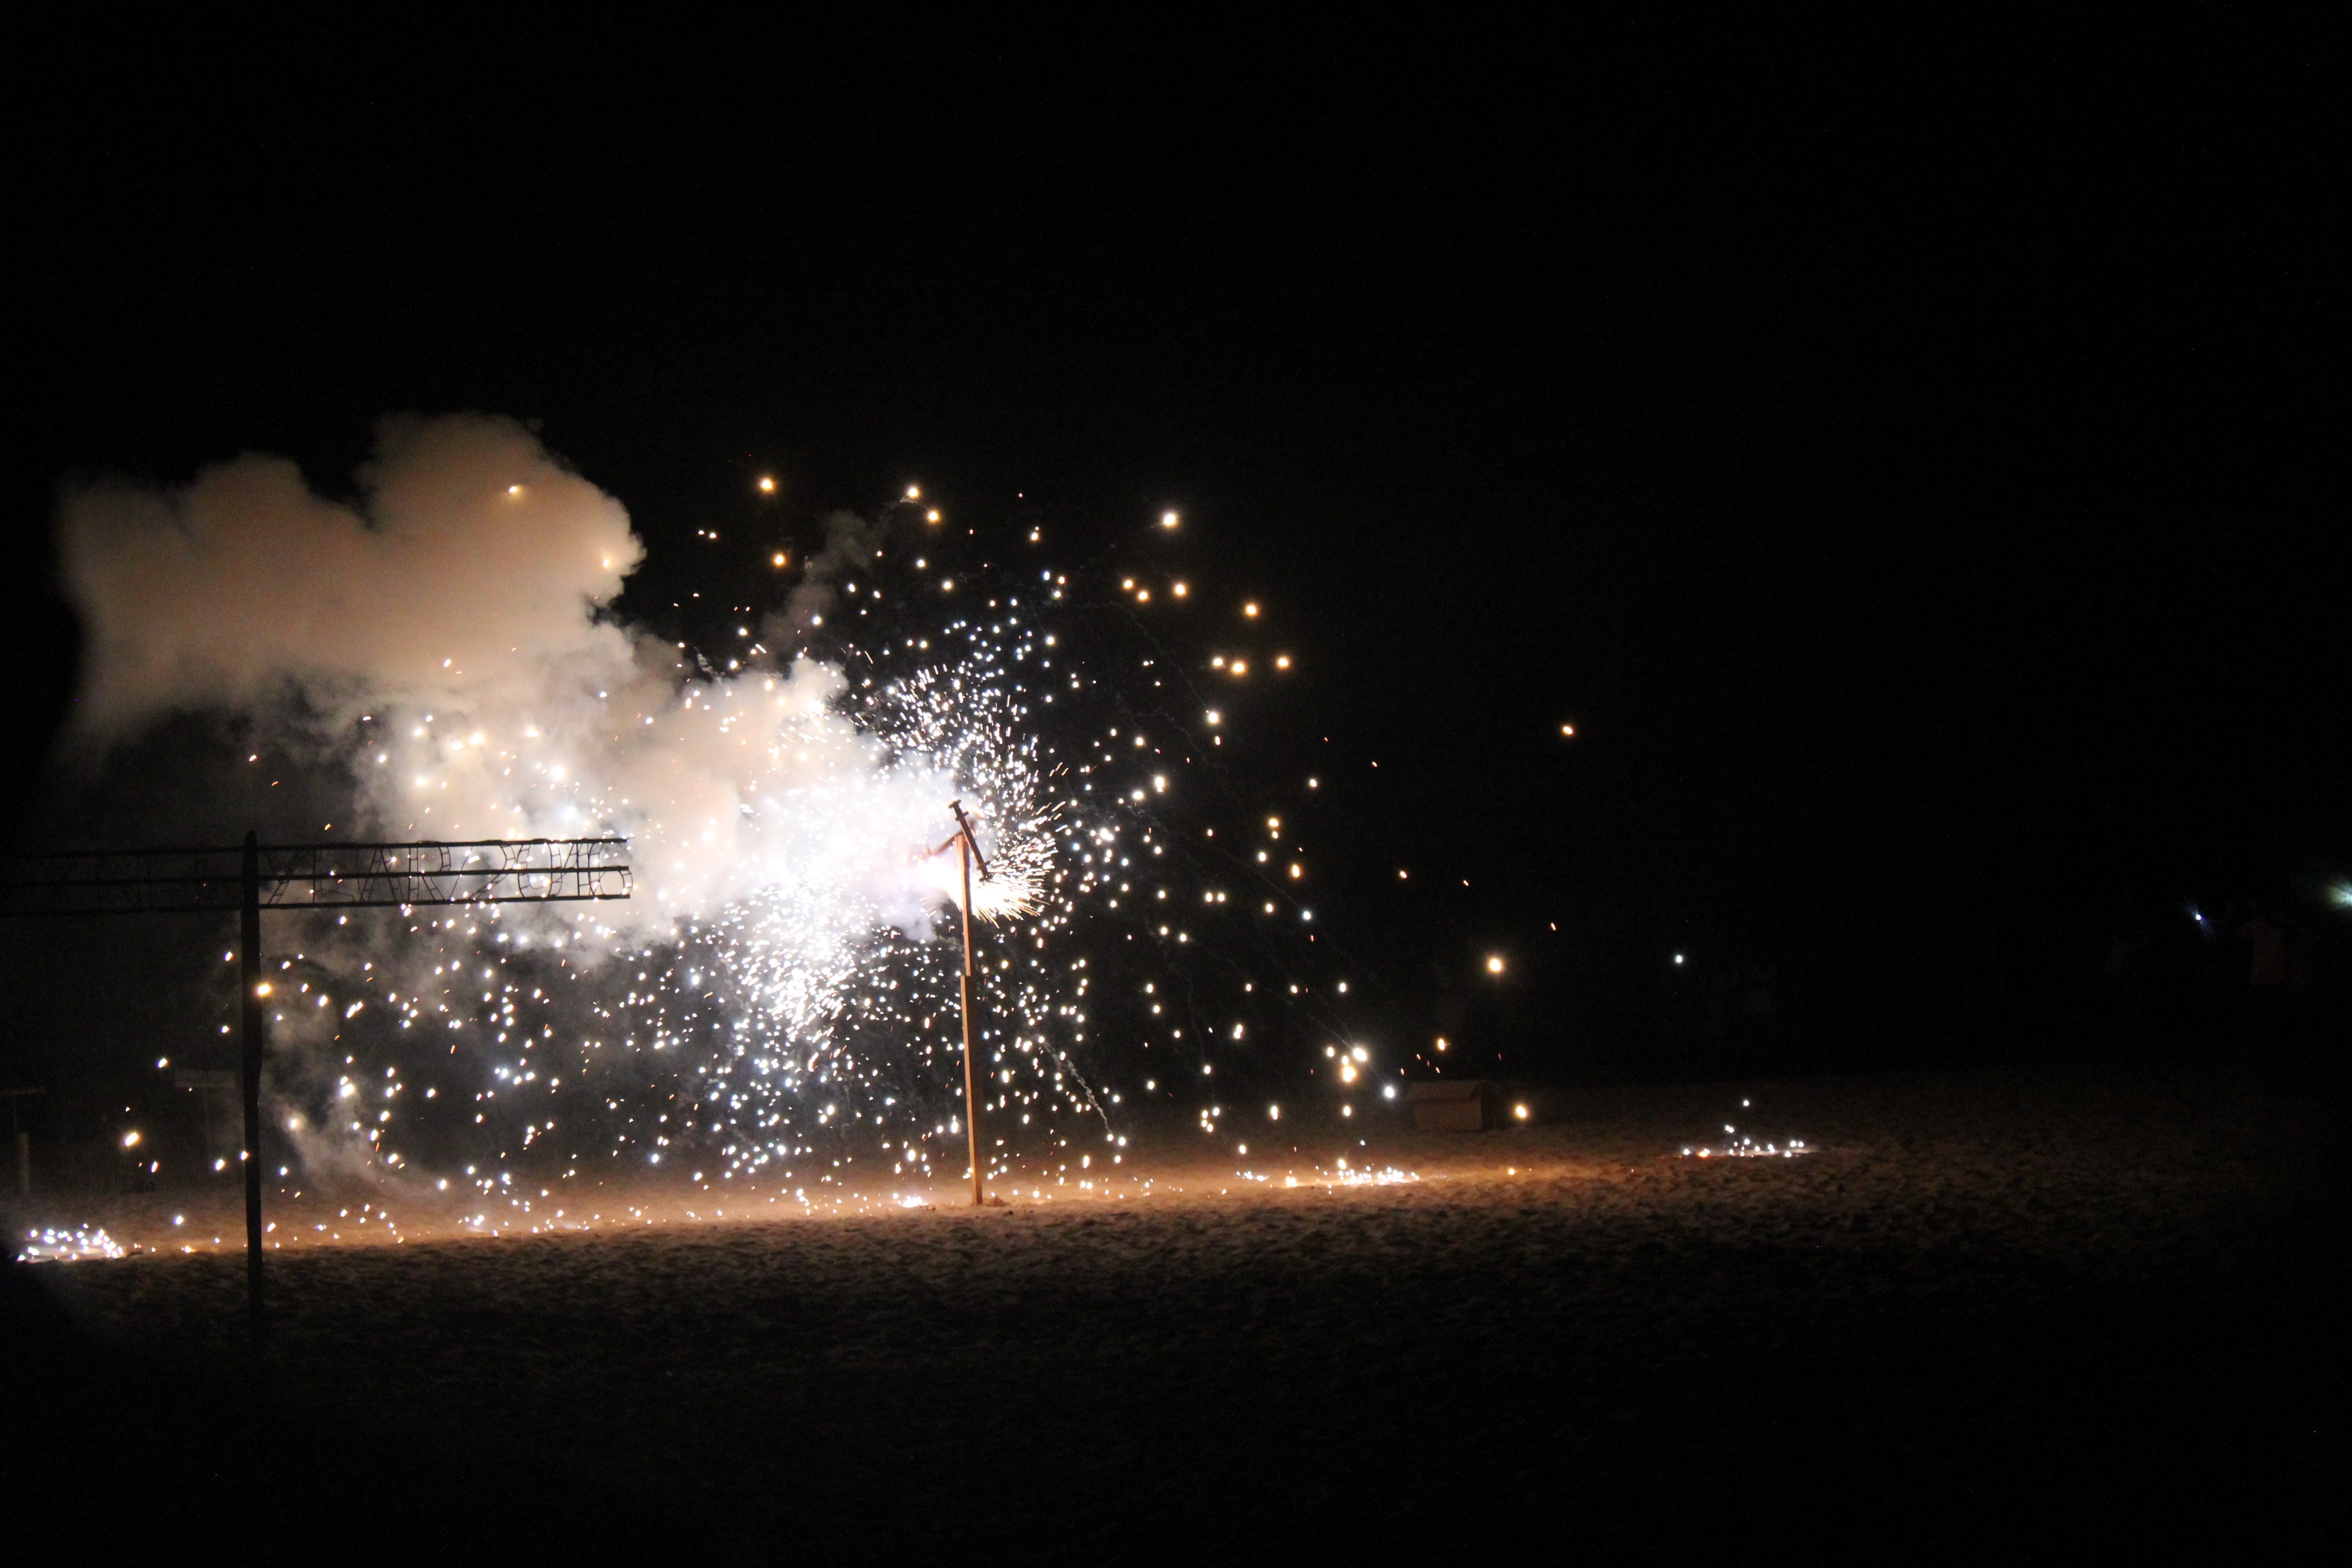
light, night, recreation, sparkler, darkness, fireworks, event, outdoor recreation